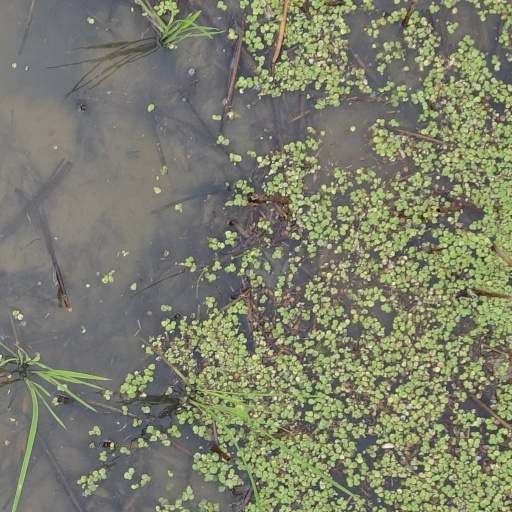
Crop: rice